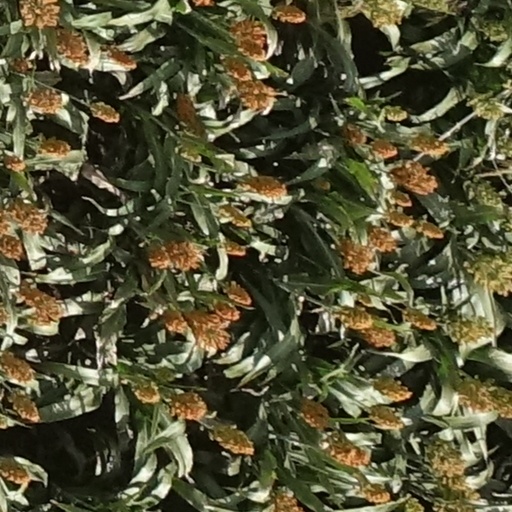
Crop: sorghum